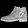
Label: Ankle boot